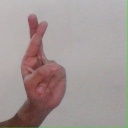
अक्षर: र